Lin Biao

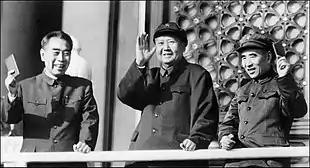
Lin Biao (right), Mao Zedong (center) and Zhou Enlai, waving copies of the "Little Red Book", at Tiananmen, during the Cultural Revolution (1967)

Lin's support impressed Mao, who continued to promote Lin to higher political offices. After Mao's second-in-command, President Liu Shaoqi, was denounced as a "capitalist roader" in 1966, Lin Biao emerged as the most likely candidate to replace Liu as Mao's successor. Lin attempted to avoid this promotion, but accepted it on Mao's insistence.